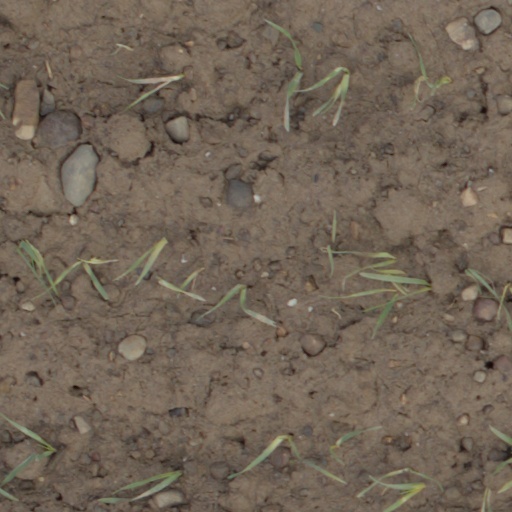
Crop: wheat